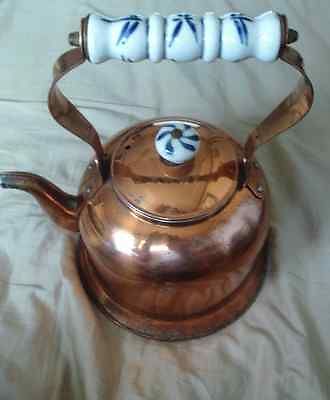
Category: kettle